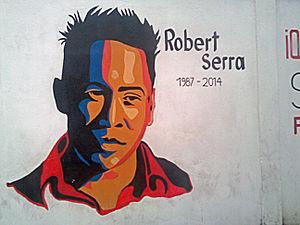
Robert Serra, né le 16 janvier 1987 à Maracaibo et mort assassiné le 1ᵉʳ octobre 2014 à Caracas, est un avocat et un homme politique vénézuélien.